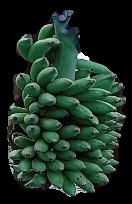
Variety: elakki-bale
Grade: grade1